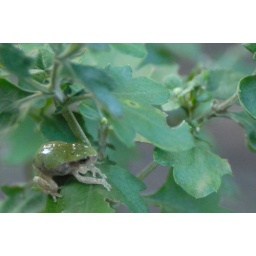
spotted this small, pale green frog in the flower garden on a leaf.